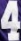
Number: 4